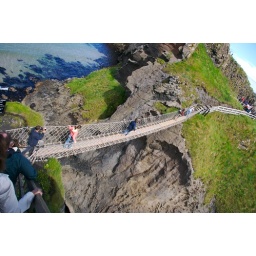
Located along the northern coast of Northern Ireland this bridge is suspended roughly 98 feet in the air.